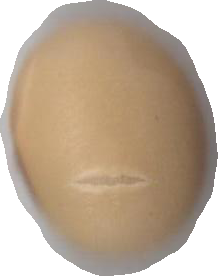
Variety: Anjasmoro